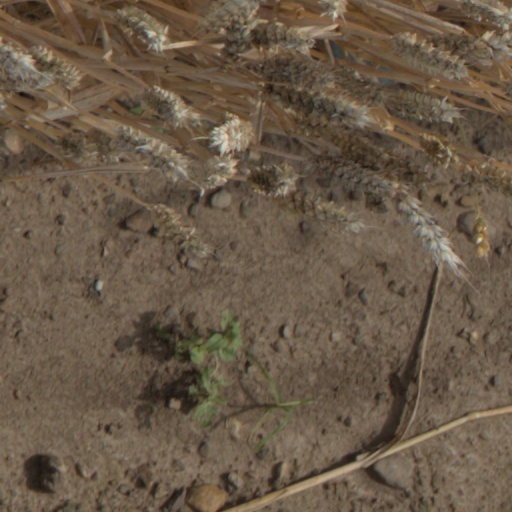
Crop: wheat